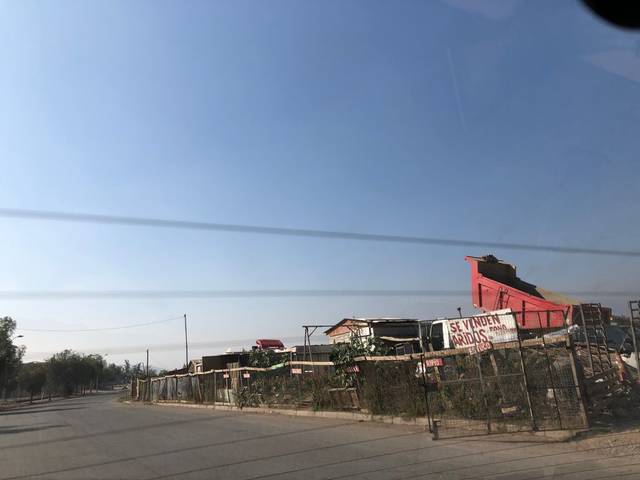
Region: Chile
Coordinates: -33.631, -70.589